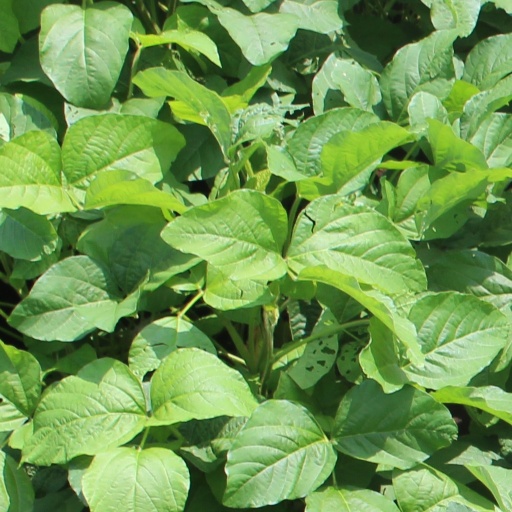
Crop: soybean